Corruption in Canada

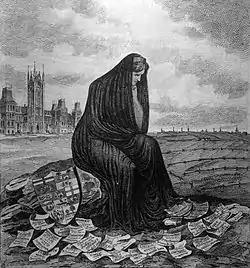
"Les remords de la patrie" (translation: Remorse of the country), engraving in "" in 1874

On February 2025, Athana Mentzelopoulos, the former head of Alberta Health Services, alleged that Danielle Smith government dismissed her two days before she was scheduled to meet with the province's auditor-general to discuss her investigation into inflated procurement contracts and contracting processes surrounding AHS's relationship and contracts with MHCare, a company owned by Sam Mraiche, who facilitated the importation of children's medicine from Turkey, and Alberta Surgical Group (ASG), a private surgical outlet. Mraiche was previously noted for providing free Edmonton Oilers playoff tickets to five members of Smith's cabinet in 2024. He also profited $300,000 by flipping a west Edmonton parcel of land to the provincial government. Doug Wylie, the auditor-general, said that he is examining procurement and contracting processes within AHS. In March 2025, the RCMP launched an investigation after a complaint was raised.